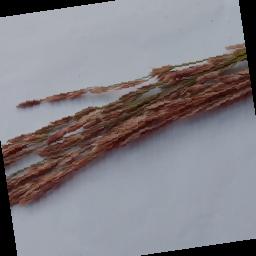
Label: Rice___Neck_Blast